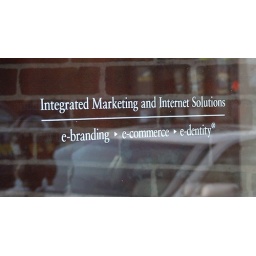
The sign on a door in a southside business. They've got the &amp;quot;e&amp;quot; market cornered.